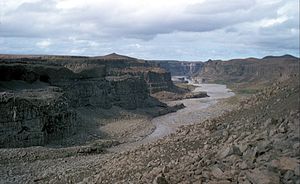
Jökulsá á Fjöllum
Jökulsá á Fjöllum nedenfor Dettifoss
Jökulsá á Fjöllum er Islands næstlængste elv med 206 km. Den har en middelvandføring på 183 m³/s og et afvandingsområde på 7.750 km², hvilket er Islands største.